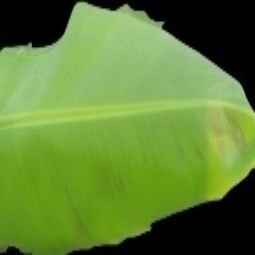
Label: Healthy